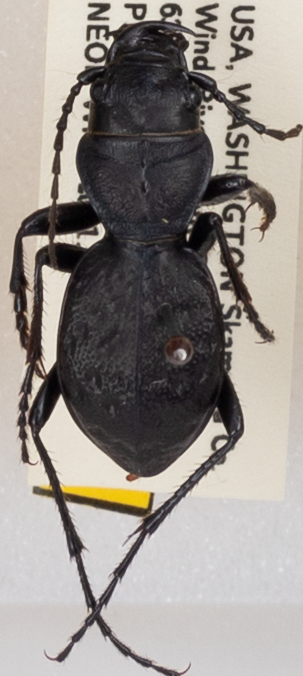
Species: Omus dejeanii
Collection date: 2019-07-16
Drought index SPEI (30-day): -0.138
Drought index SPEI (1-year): -1.834
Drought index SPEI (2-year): -2.09